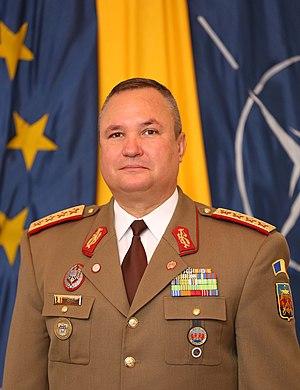
Nicolae Ciucă, né le 7 février 1967 à Plenița dans le județ de Dolj, est un homme politique roumain. Il est ministre de la Défense dans le gouvernement Orban depuis le 4 novembre 2019.
Le ministère de la Défense est un ministère roumain. Il est dirigé par Nicolae Ciucă depuis le 4 novembre 2019.